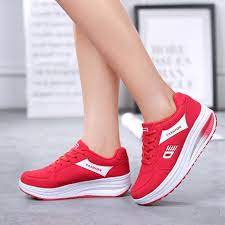
Label: Sneaker